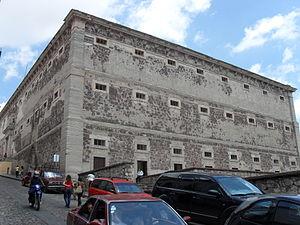
L’Alhóndiga de Granaditas est une halle aux blés construite à la fin du XVIIIᵉ siècle dans la ville de Guanajuato au Mexique. Cette halle est réputée pour avoir été la scène d'une des premières actions militaires de la Guerre d'indépendance du Mexique en septembre 1810.